Buenos Aires Customs

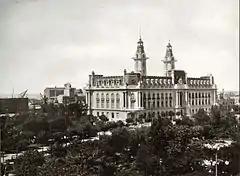
View of the Customs Building in 1910.

The government bureau housed therein, the DGA, traces its origins to the San Nicolás Agreement of 1852, whereby all customs duties were nationalized. The provision, rejected by the Province of Buenos Aires, was first enforced following Buenos Aires leader Bartolomé Mitre's 1860 defeat at the Battle of Cepeda. The National Customs Administration was established in 1862, when following Mitre's election as president, Economy Minister Dalmacio Vélez Sársfield established the bureau (he had developed the Argentine Commercial Code in 1858).